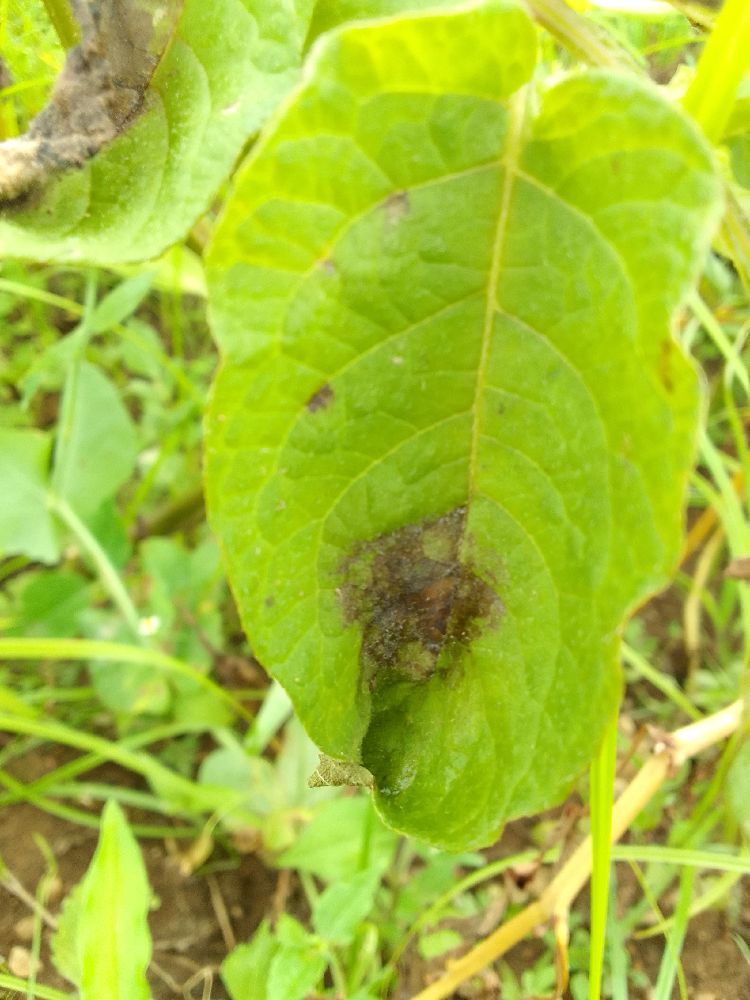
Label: Late blight